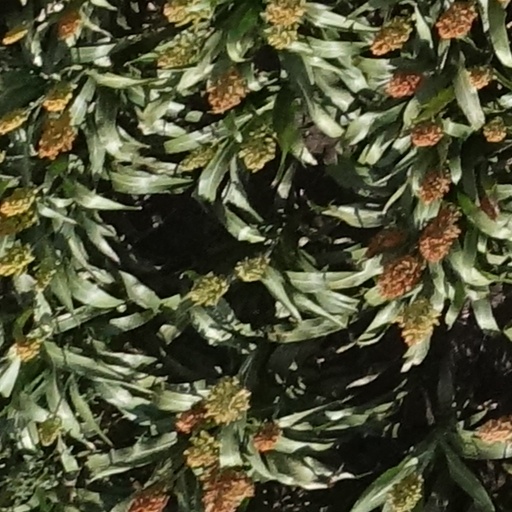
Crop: sorghum